Ordinary of arms

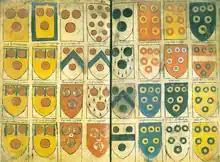
Extract from William Jenyn's Ordinary of c.1360, showing two pages of arms featuring roundels and annulets

The ordinary appears to have been an English development of the 14th century. No medieval ordinaries are known from continental Europe.